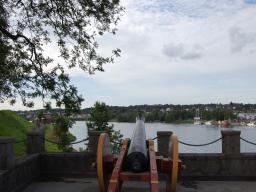
Label: Background_without_leaves